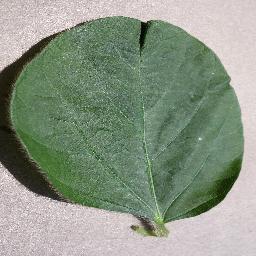
Label: Soybean___healthy